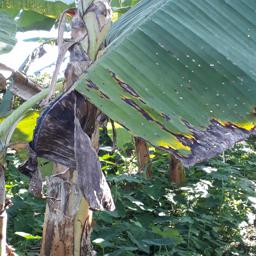
Label: BLACK SIGATOKA